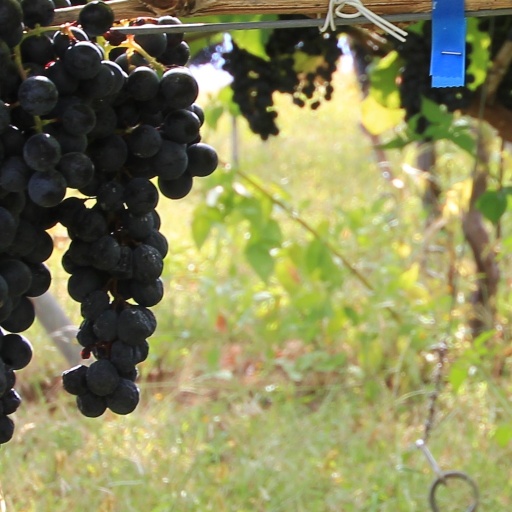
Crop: grape